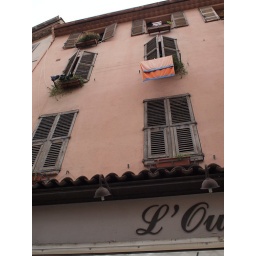
pink wall in Cannes old town